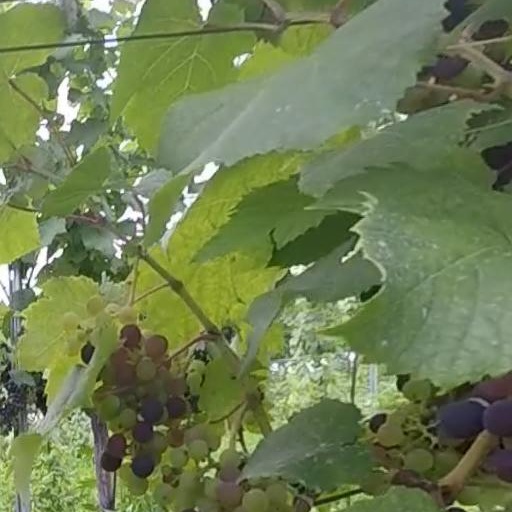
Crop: grape